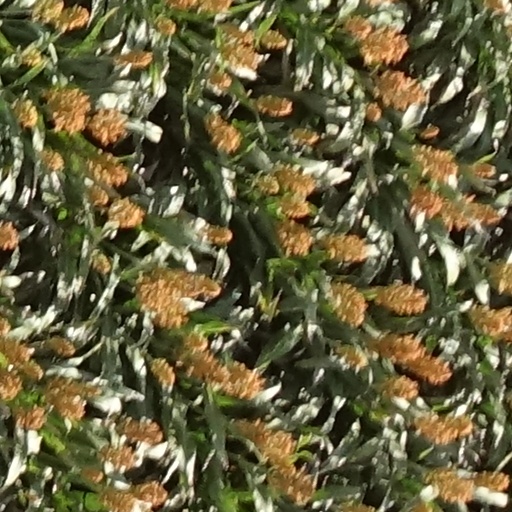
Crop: sorghum